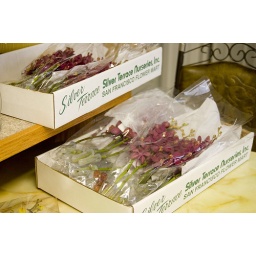
Orchids that were used in the head table centerpiece, on the cake table and elsewhere.